Voivodeship marshal

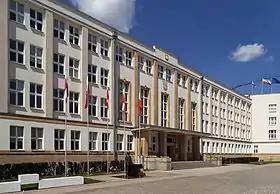
The marshal's office of Kuyavian-Pomeranian Voivodeship in Toruń.

A voivodeship marshal is the head of the provincial-level government for each of the sixteen voivodeships of Poland. Elected by councillors from the provincial assembly, the marshal is the head of the collective voivodeship executive board, which acts as the "de facto" cabinet for the region. The current competences and traditions of the contemporary voivodeship marshal stem from the Public Administrative Reform Act of 1998, which went into effect in January 1999.